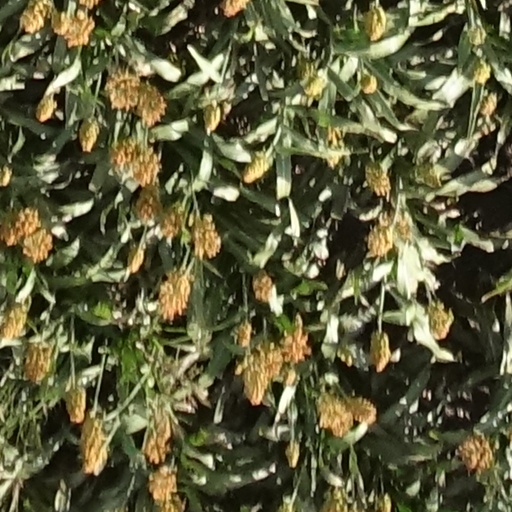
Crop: sorghum